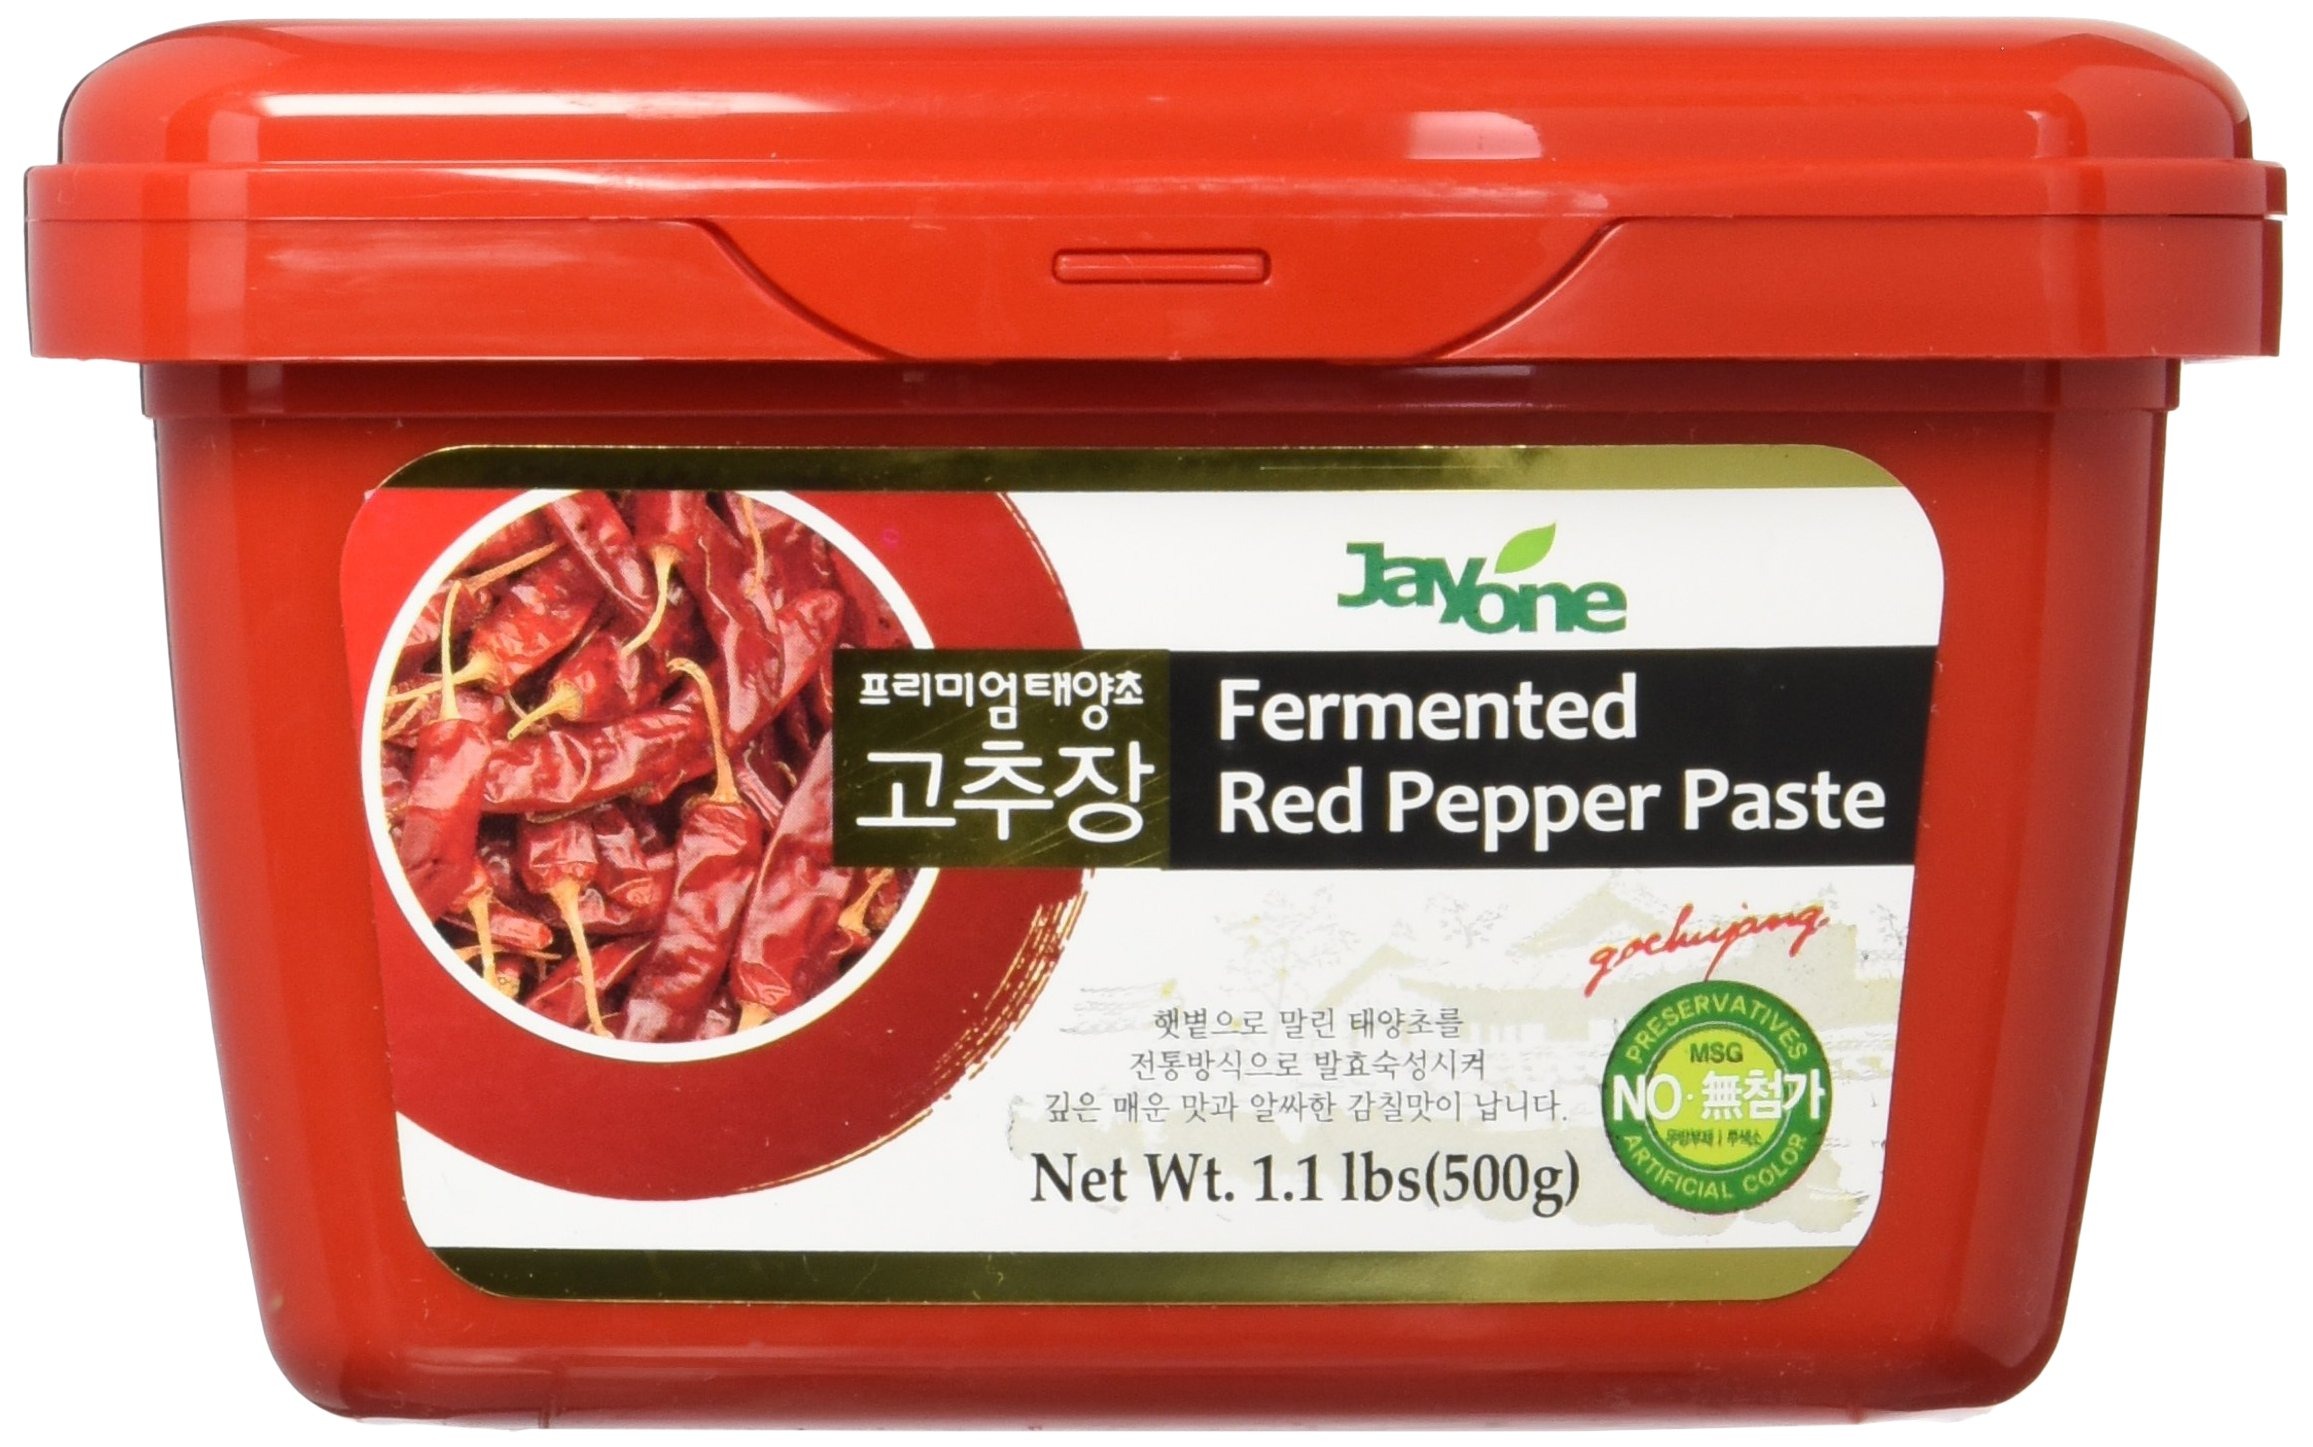
Item Name: Jayone Fermented Red Pepper Paste, Spicy 17.6 Ounce
Bullet Point 1: Product of Korea
Bullet Point 2: No MSG, NO preservatives
Bullet Point 3: Top Ingredients used in Korean Dishes/Foods
Bullet Point 4: Sweet and Savory Flavor
Bullet Point 5: Shelf Stable, Refrigerate after opening
Value: 17.6
Unit: Ounce

Price: 9.115